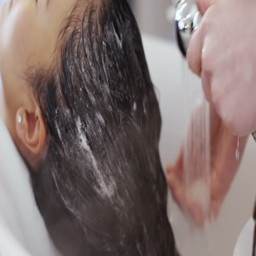
pretty young woman leaning back and having her hair washed at the salon